Dykes on Bikes

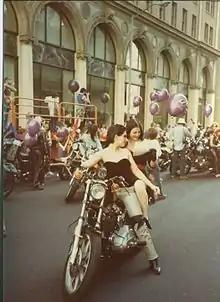
San Francisco Pride Parade in 1983

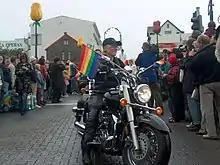
Dykes On Bikes at Reykjavík's 2004 Gay Pride parade in Iceland

The term "Dykes on Bikes" was coined at the first gathering of the 1976 San Francisco Pride parade. The connection between lesbians and motorcycles, however, existed before this official naming. Motorcycles have regularly appeared in lesbian fiction, and the term is sometimes used derogatorily against any woman rider who isn't with a man.